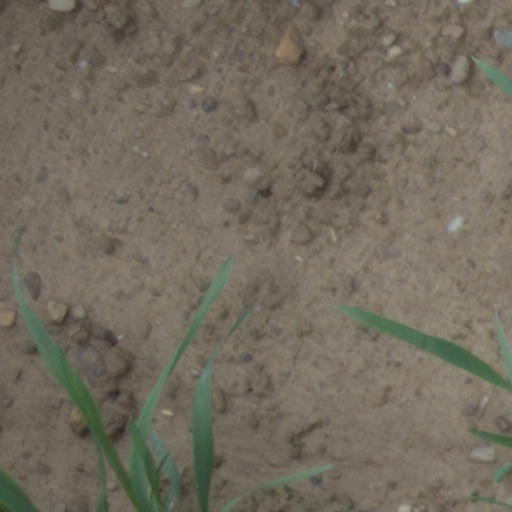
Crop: wheat